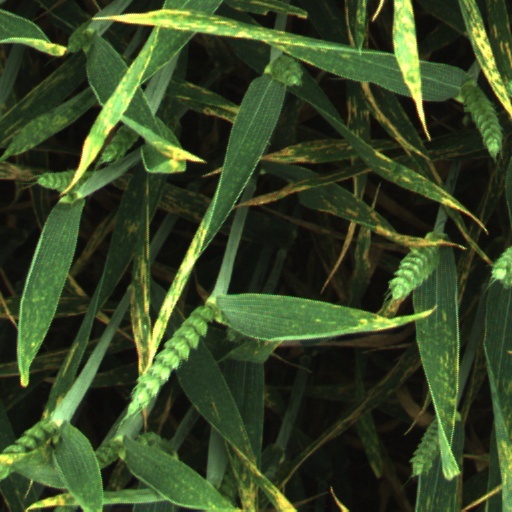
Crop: wheat